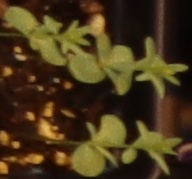
Label: Flax